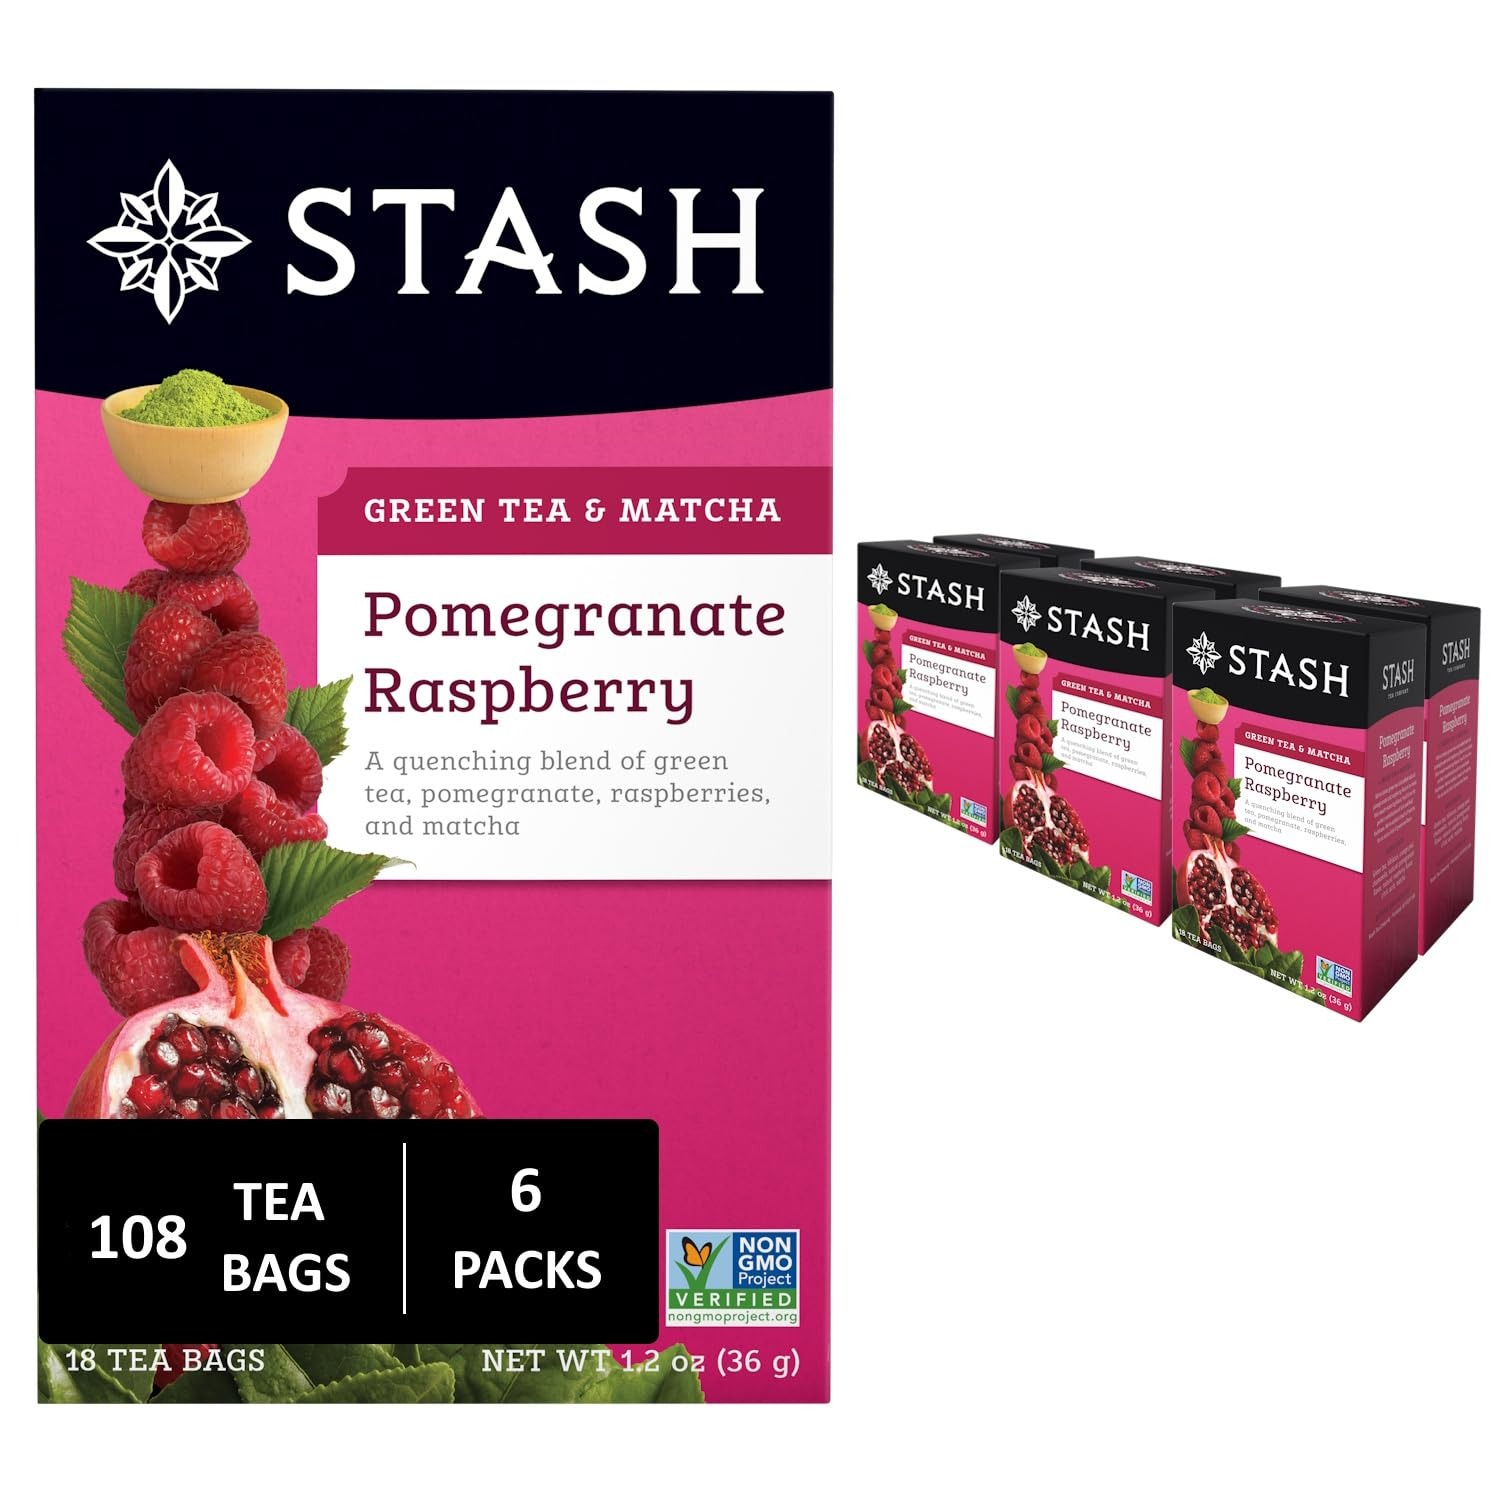
Item Name: Stash Tea Pomegranate Raspberry & Matcha Green Tea - Caffeinated, Non-GMO Project Verified Premium Tea with No Artificial Ingredients, 18 Count (Pack of 6) - 108 Bags Total
Bullet Point 1: VIBRANT, FRUITY TEA: This delicious tea blends thirst-quenching pomegranate with the zing of natural raspberry flavor and herbaceous green tea and matcha. Drink this delicious beverage as hot tea or iced tea.
Bullet Point 2: BRIGHT GREEN TEA: Whether it's Jasmine Blossom, Ginger Peach, or Moroccan Mint, Stash's black teas bring the herbaceous flavor of green tea to every cup. Try our bagged tea or loose leaf teas.
Bullet Point 3: KEEP IT FRESH: Individually packaged bags guarantee every cup will taste as fresh as the day it was bagged, whether herbal tea (tisane), white tea, green tea, black tea, or oolong tea.
Bullet Point 4: PREMIUM BAGGED TEA: For delicious flavor in every steep, our tea bags are packaged in stay-fresh foil wrappers to keep your tea fresh, from morning chai to bedtime chamomile.
Bullet Point 5: THE STASH TEA COMPANY began by selling loose herbal teas & bulk herbs to natural food stores. Now we sell a full line of traditional & herbal teas. Try our Chamomile, Peppermint, Earl Grey, Green Tea, & more
Value: 108.0
Unit: Count

Price: 35.99